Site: brandenburg
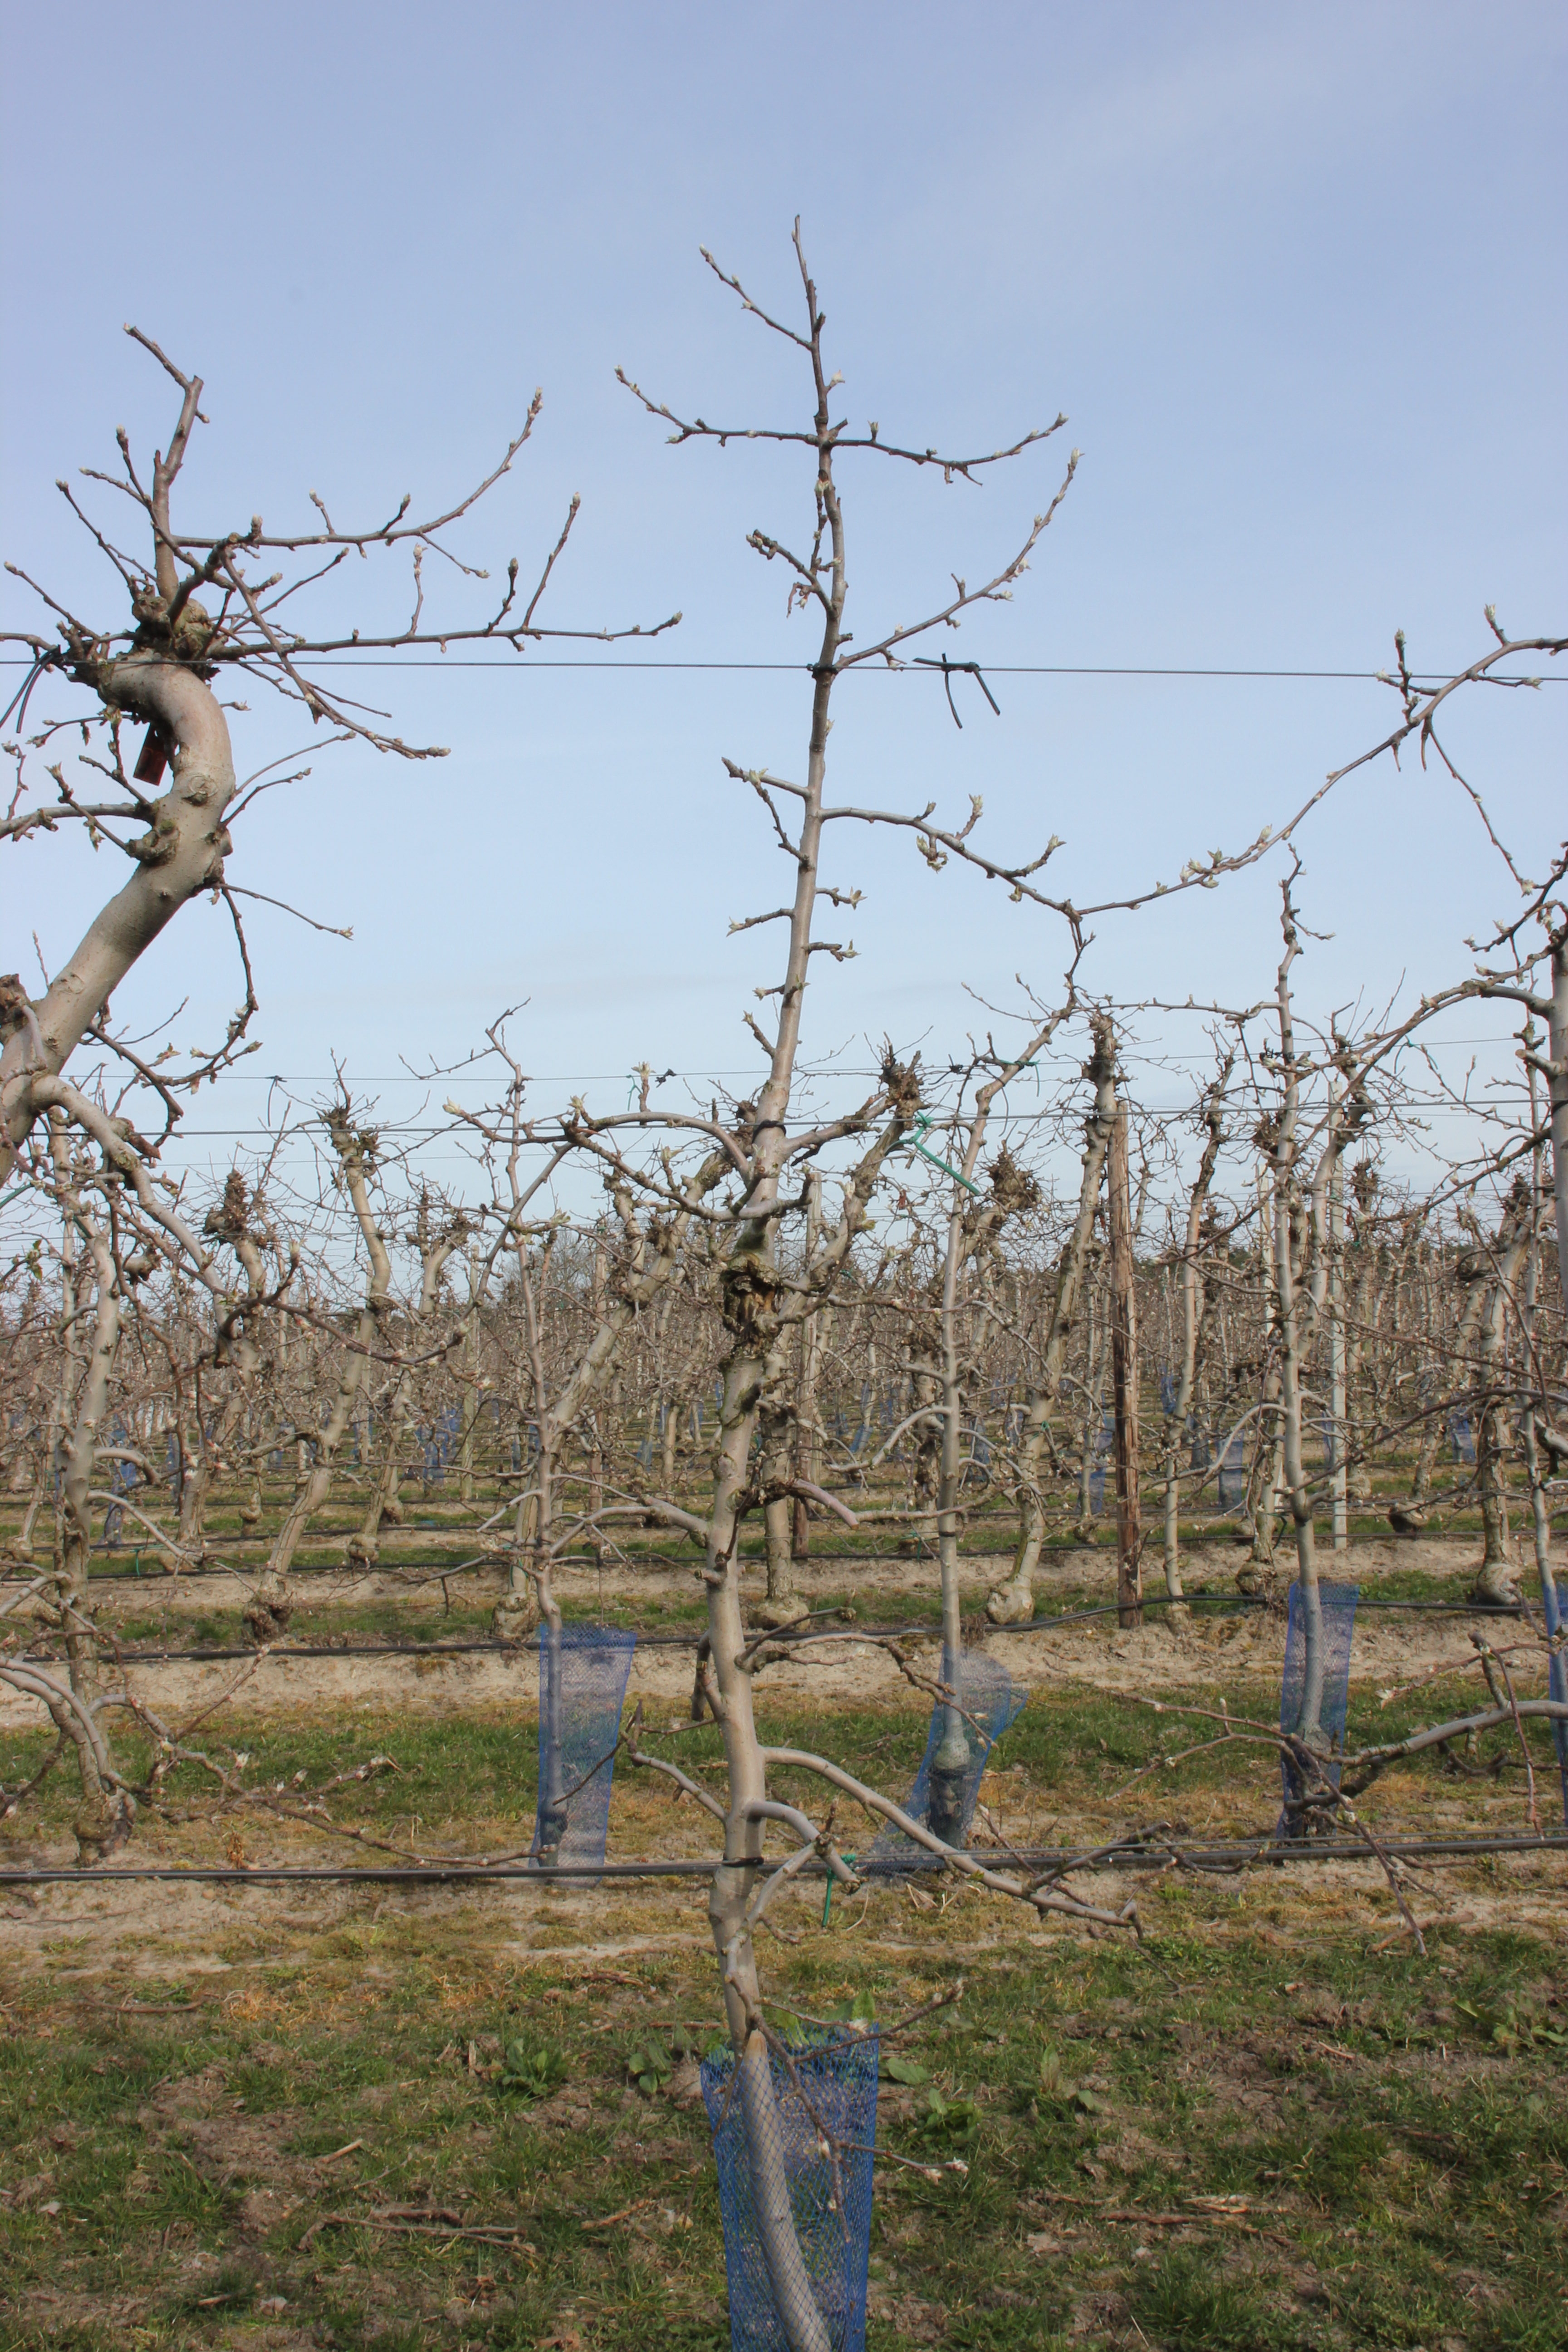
Growth stage (BBCH 54): Inflorescence emergence